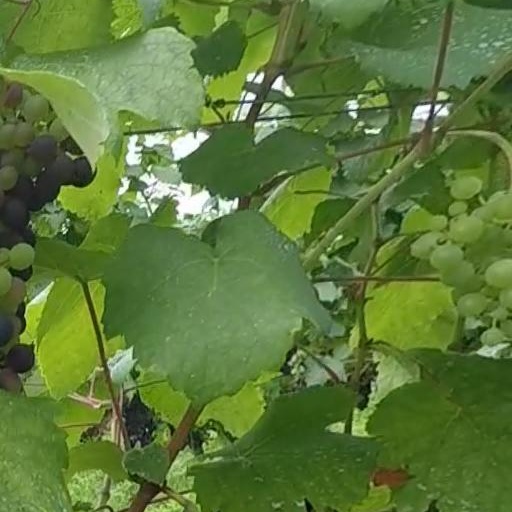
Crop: grape